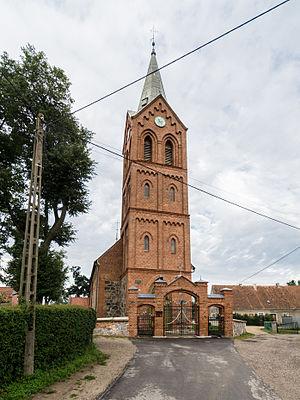
Kraszewo est un village polonais de la voïvodie de Varmie-Mazurie, dans le powiat de Lidzbark.